Andrei Tsikota

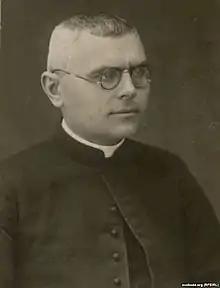

Archmandrite Andrei Tsikota MIC, also anglicised as Andrew Cikoto (5 December 1891 11 February 1952), was a Belarusian Roman Catholic and Greek Catholic priest, Superior General of the Congregation of Marian Fathers of the Immaculate Conception, Ordinary of the Russian Catholic Apostolic Exarchate of Harbin, member of the Rada of the Belarusian Democratic Republic.